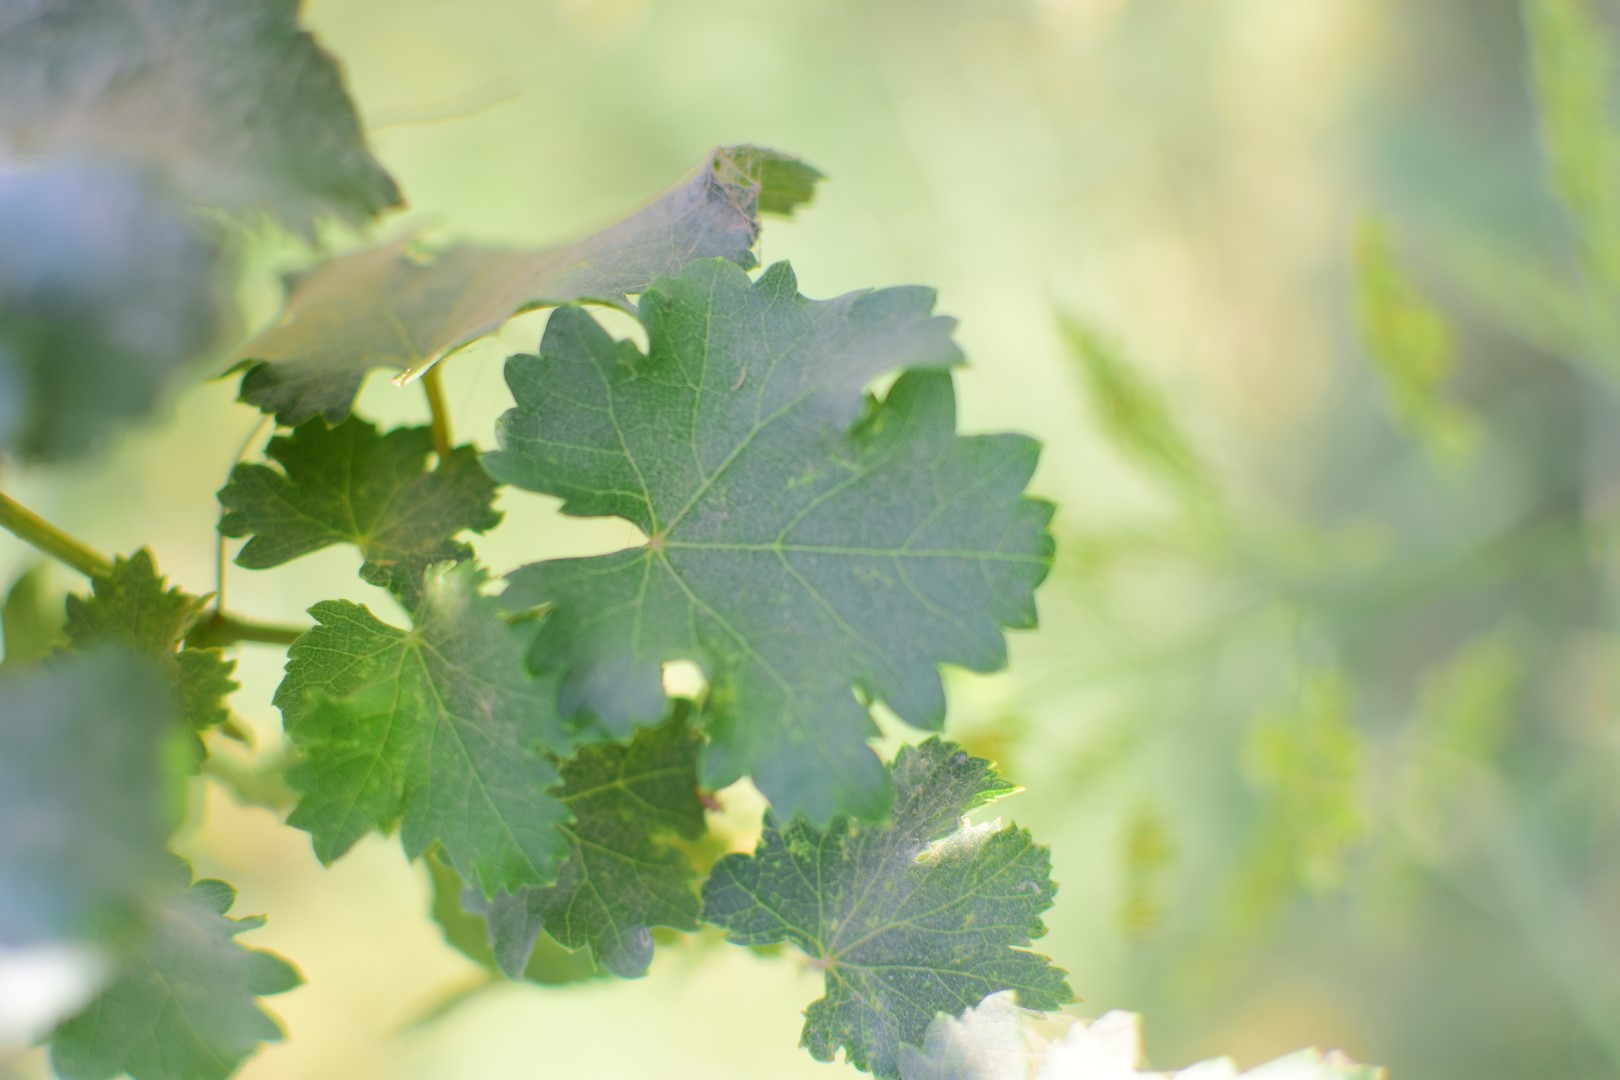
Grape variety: Deas Al-Annz